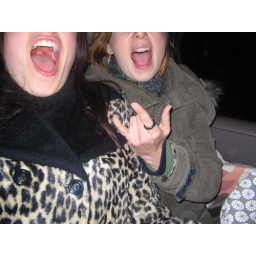
Singing in the car on the way to the brick house